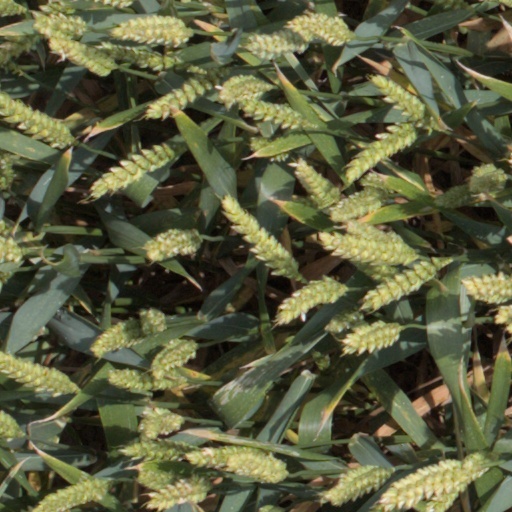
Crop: wheat